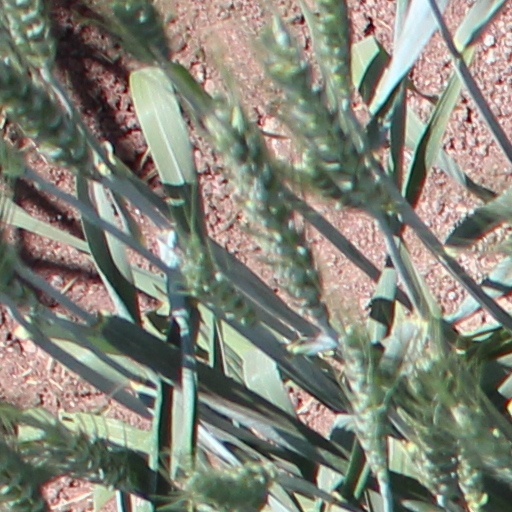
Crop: wheat